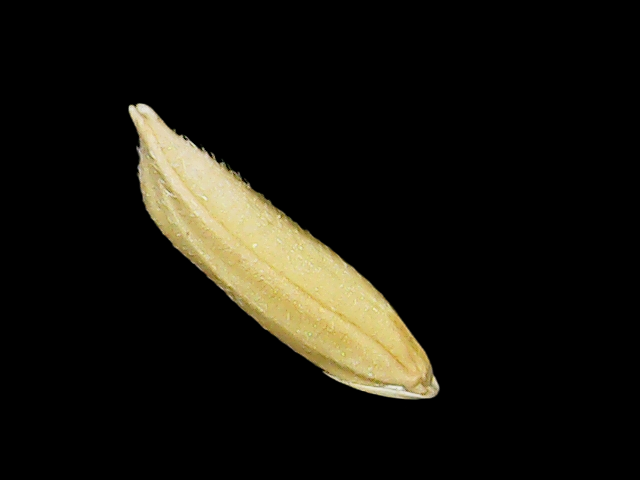
Rice variety: Binadhan07